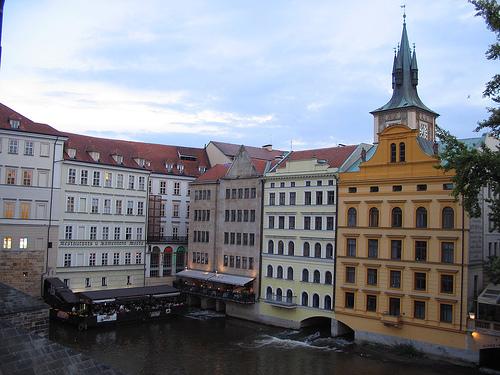
Weather: rain or strom